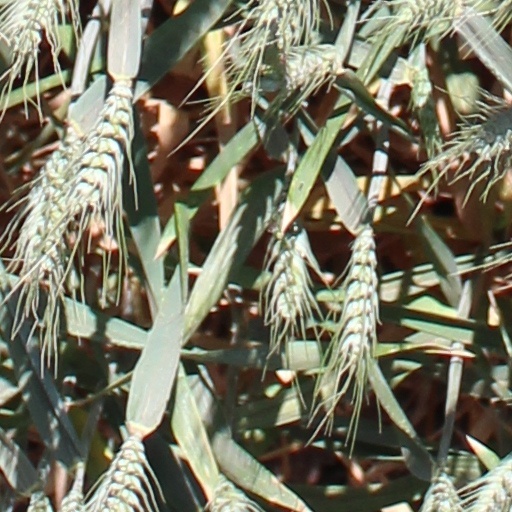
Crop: wheat